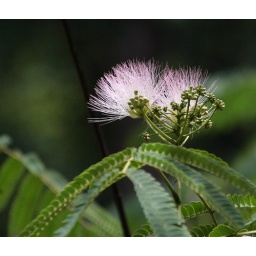
Mimosa tree in flower